Ivan Nedelkov

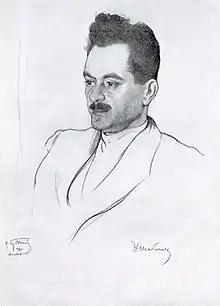
"Shablin" (1920)

Ivan Nedelkov Shablin (also known as "N. Shablin") (1881 - 1925) was a Bulgarian political activist.